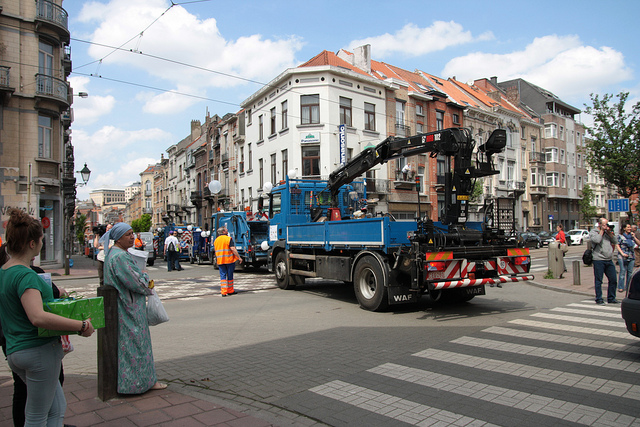
A truck passing through an intersection while people watch.

A large utility truck is stopped in an intersection.

A truck that is in front of a building.

A large truck and some people on a street.